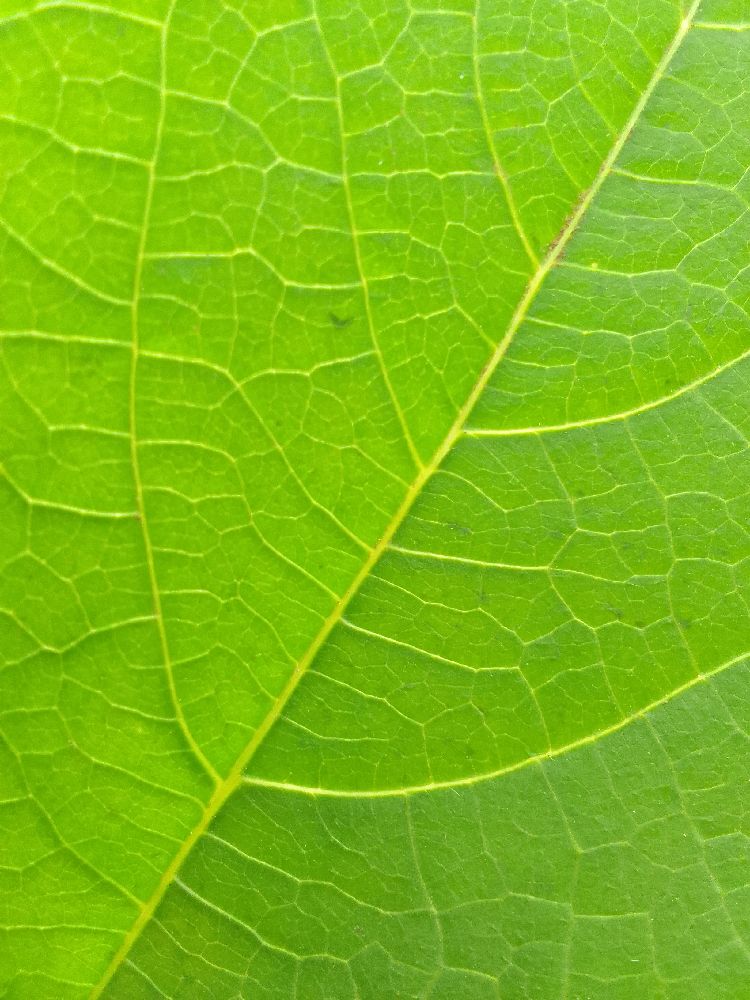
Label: healthy